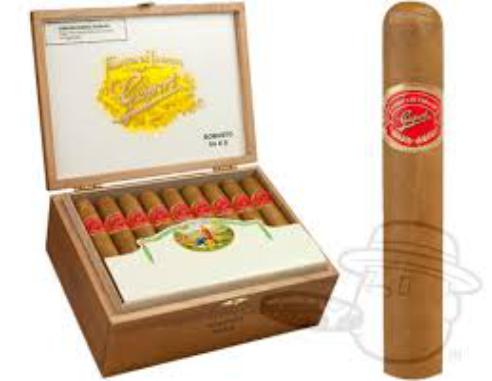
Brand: Gispert
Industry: Necessities